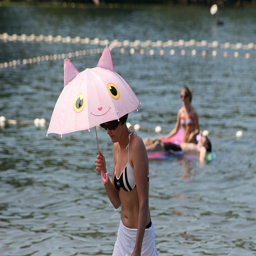
a woman wearing a black and white bikini top and an umbrella
A woman is near the water holding a cat umbrella.
A woman shades herself with a cat umbrella
A woman protects herself from the sun with a cute pink umbrella.
A woman near the water has a cat umbrella.